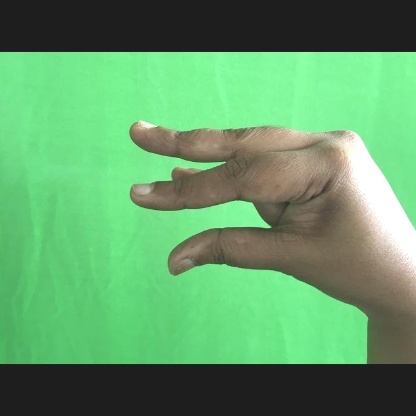
Mudra: Kangulam